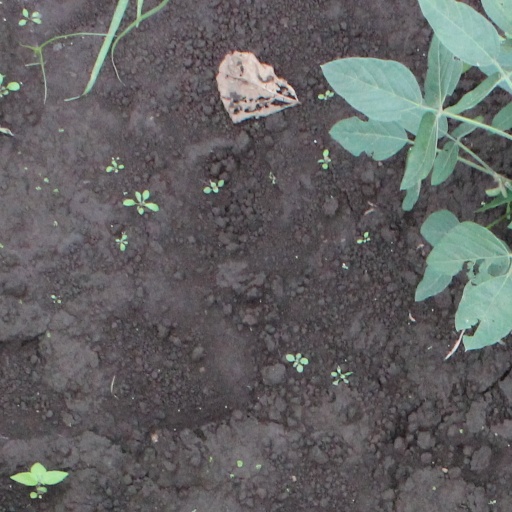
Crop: soybean